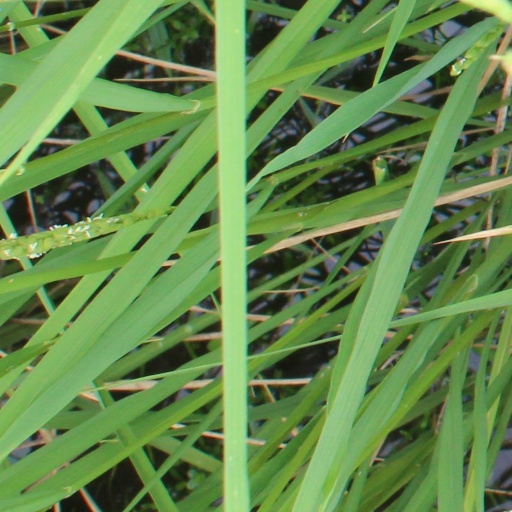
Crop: rice